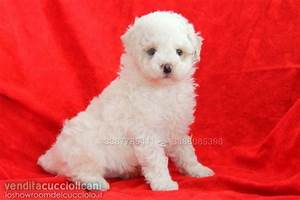
Label: dog